Andrew Young (mathematician)

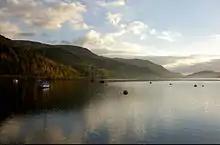
Loch Earn

In 1919, Young joined the company of "Messrs S. M. Bulley & Son, Cotton Merchants" in Liverpool and represented them in Bremen, Germany until 1926. Young married Margaret Macgregor in 1920.